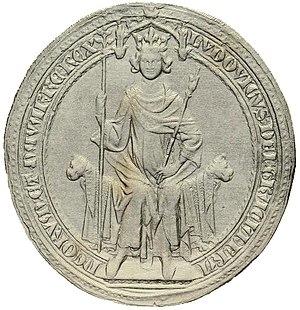
Sceau du roi Louis X le Hutin.
Louis X, dit « le Hutin », né le 4 octobre 1289 à Paris, mort le 5 juin 1316 à Vincennes, est roi de Navarre et comte de Champagne de 1305 à 1316 et roi de France de 1314 à 1316, douzième de la dynastie dite des Capétiens directs. Il est le fils aîné du roi de France Philippe IV le Bel et de la reine Jeanne Iʳᵉ de Navarre.
La liste des monarques de France réunit les rois et les empereurs qui ont régné sur la France, au travers des différentes constructions politiques, territoriales et dynastiques qui se succédèrent. Parmi les différents moments de cette royauté française, on distingue l'époque des royaumes francs au haut Moyen Âge, le royaume de France en tant que tel jusqu'à la Révolution française, puis le Premier Empire, la Restauration, la monarchie de Juillet et enfin le Second Empire. Le dernier monarque ayant régné en France est l'empereur Napoléon III, déchu officiellement le 1ᵉʳ mars 1871, après la défaite de Sedan. Jusqu'alors, la France avait toujours été une monarchie ou un empire, hormis durant deux périodes : la Première République, du 22 septembre 1792 au 18 mai 1804, et la Deuxième République, du 24 février 1848 au 2 décembre 1852.